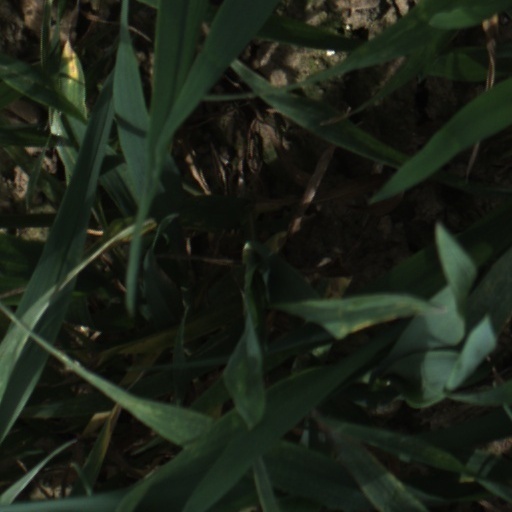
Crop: wheat